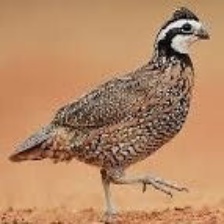
Species: MASKED BOBWHITE
Scientific name: COLINUS VIRGINIANUS RIDGWAYI
ImageNet parent category: quail